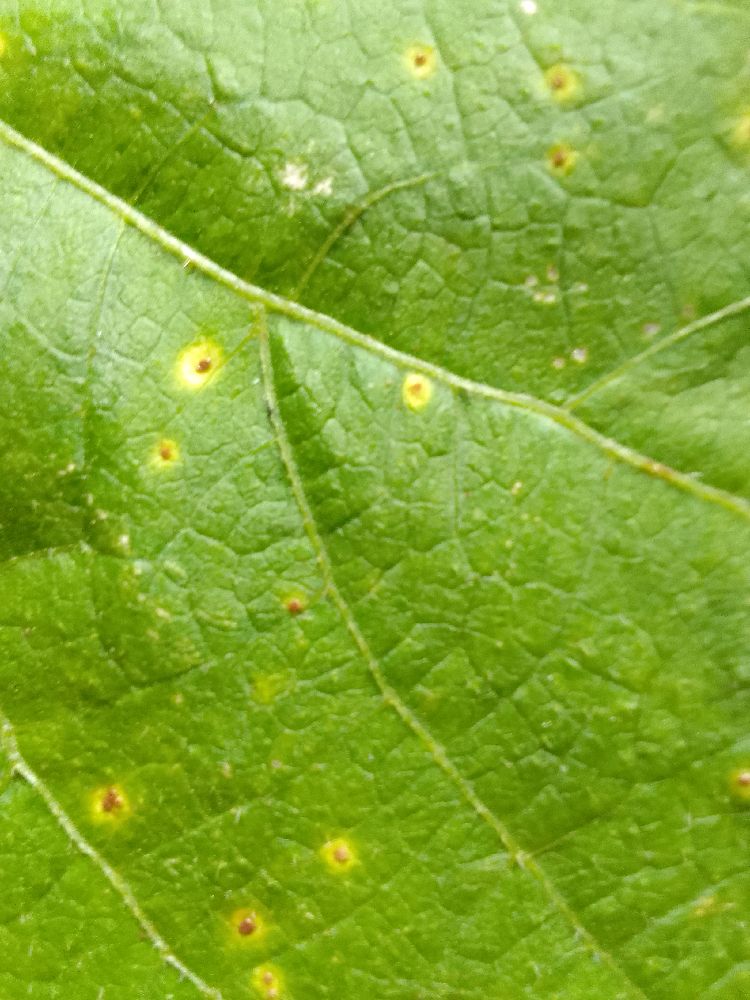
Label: rust